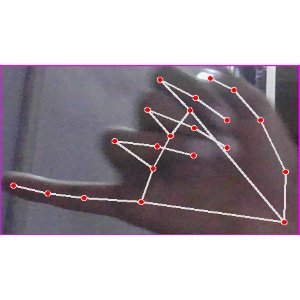
अक्षर: च